Lumut Naval Base

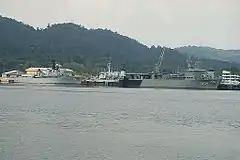
KD "Hang Tuah" and KD "Mahawangsa" were docked at the Lumut Naval Base's jetty.

On 9 September 1984, the Royal Malaysian Navy HQ in Woodlands Naval Base began relocating to Lumut Naval Base after 9 years of construction. The relocations were marked by a ceremony in accordance with Royal Navy customs. Captain Khoo Tee Chuan, then Commander of Navy Fleet Material Support, led the ceremony by boarding the KD "Hang Tuah", which was decked out in all Royal Malaysian Navy unit colours.